Bigg Boss Halla Bol

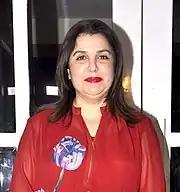
Farah Khan host of "Bigg Boss 8", spin-off "Bigg Boss Halla Bol".

In the fifteenth week Bigg Boss announced that show has been extended for four weeks and unlike previous seasons crowned its five champions on 3 January concluding season 8 finale, where spin-off "Bigg Boss Halla Bol" launched and merged with the regular season. The spin-off series officially launched on 4 January, with the five "Halla Bol Challengers" from previous seasons which includes Ajaz Khan, Sambhavna Seth, Mahek Chahal, Rahul Mahajan and Sana Khan. Sana's entrance was disclosed later as a fifth challenger by production team. Before the official announcement only Ajaz entered the house on Day 99. The new spin-off format of "Champions and Challengers" with ten contestants hosted by Farah Khan as contractually Salman bids adieu from the series concluding season finale. Confirming her participation Farah said: